NoHo, Manhattan

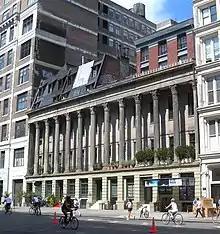
Colonnade Row

Wealthy New Yorkers, including Astor and other members of the family, built mansions along this central thoroughfare. Astor built the Astor Library in the eastern portion of the neighborhood as a donation to the city. Alexander Jackson Davis designed eye-catching row houses called LaGrange Terrace (now Colonnade Row) for speculative builder Seth Geer. Geer built the houses for the development in 1833. The area became a fashionable, upper-class residential district, and when Lafayette Street was opened in the 1820s, it quickly became one of the most fashionable streets in New York. This location made the Gardens accessible to residents of nearby Broadway and the Bowery. The houses once contained such notable residents as the Astor family and the Vanderbilt family, in addition to authors Washington Irving, Charles Dickens, and William Makepeace Thackeray. U.S. President John Tyler was married in these houses.